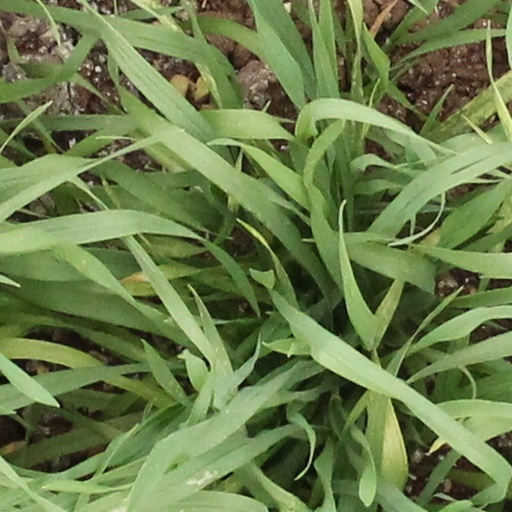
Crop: wheat